GRUMEC

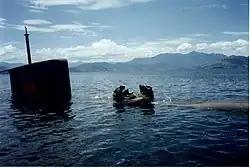
Operators deploying from Tapajó.

One of the last tests for GRUMEC candidates involves a 16 km swim, to be taken in pairs and using sidestroke, from Ilha Grande to Angra dos Reis. The pair of swimmers, meant to motivate each other during the crossing, is the inspiration for the GRUMEC unit pin depicting two sharks.